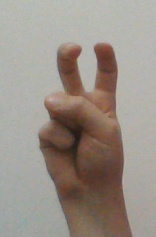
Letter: toot